Damascus offensive (2013)

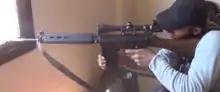
Sniper of the rebel al-Siddiq Battalions during the offensive

On 6 February, rebel forces launched an offensive, named "Battle of Armageddon", on the edge of Central Damascus, with rebels entering the Jobar District of Damascus after overrunning a Syrian Arab Army roadblock. Parts of the Damascus ring road which acts as a barrier between Central Damascus and Ghouta were also seized by rebel fighters. Rebels have also launched attacks on Adra, north east of Damascus.